The Tangle-Coated Horse and Other Tales

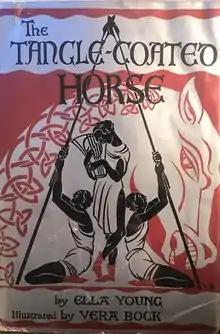
First edition (publ. David McKay Co.)

The Tangle-Coated Horse and Other Tales: Episodes from the Fionn Saga is a children's book by Ella Young, a collection of Irish legends from the Fenian Cycle. These are tales about the hero Fionn mac Cumhaill and his band of warriors, the Fianna. Illustrated by Vera Bock, the book was first published in 1929 and was a Newbery Honor recipient in 1930.